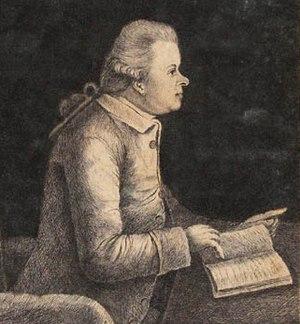
Peter Livius, né le 12 juillet 1739 à Lisbonne et mort le 23 juillet 1795, est un juriste britannique. De 1776 à 1786, il est juge en chef de la province de Québec. Ambitieux mais décrit comme étant très « factieux », il cherchera toute sa vie à faire sa place au sein de l'establishment anglais.